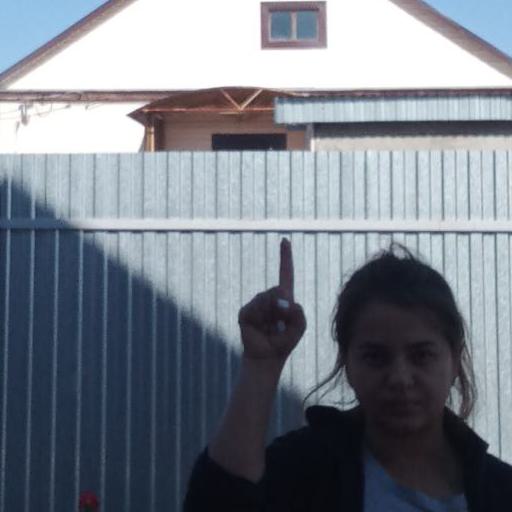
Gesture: one